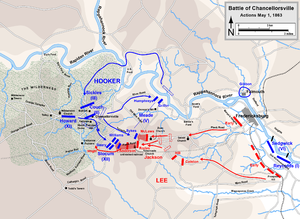
La campagne de Chancellorsville est une série d'opérations militaires et de combats ayant eu lieu en Virginie, dans le Comté de Spotsylvania, à proximité de Chancellorsville, sur le théâtre oriental de la guerre de Sécession, du 30 avril au 6 mai 1863.
Le théâtre oriental de la guerre de Sécession incluait les États de Virginie, Virginie-Occidentale, Maryland et Pennsylvanie, le district de Columbia, ainsi que les ports et fortifications de la côte de Caroline du Nord. Les opérations militaires qui touchèrent l'intérieur de la Caroline du Nord en 1865 font partie du théâtre occidental, tandis que les autres zones côtières de la façade atlantique font partie du théâtre Bas Littoral.